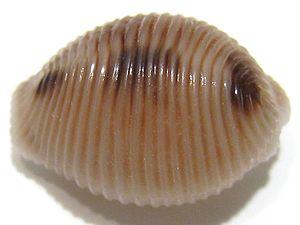
Trivia monacha est une espèce de mollusques gastéropodes marins de la famille Triviidae. Appelé grain de café, grain de café tacheté, porcelaine puce, pucelage ou cochon, il est proche de Trivia arctica, dont il est similaire bien qu'un peu plus grand, plus foncé et surtout tacheté.